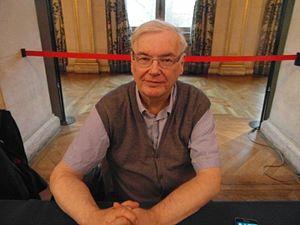
Jean-Michel Cadiot, né le 23 décembre 1952 à Neuilly-sur-Seine et mort le 1ᵉʳ juin 2020 à Massy, est un journaliste et écrivain français.